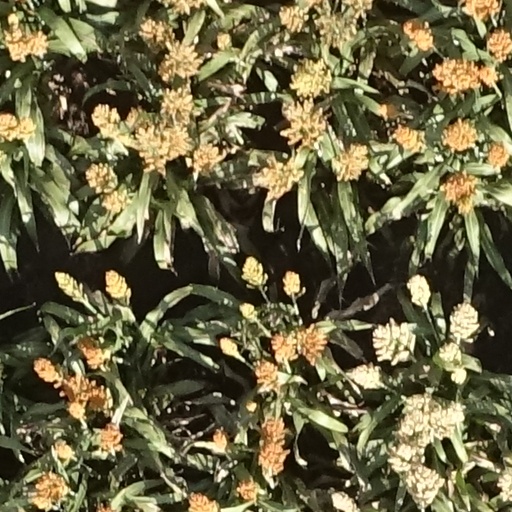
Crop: sorghum